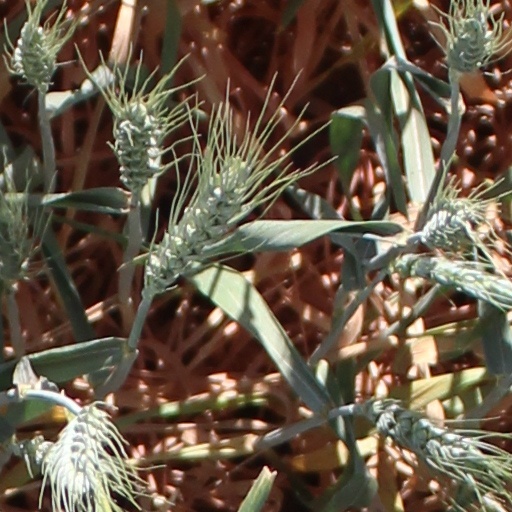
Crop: wheat